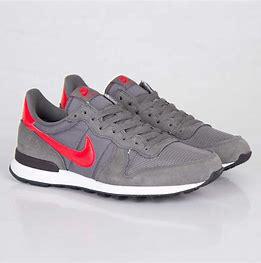
Brand: Nike
Model: Internationalist